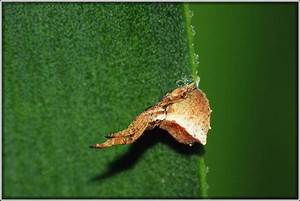
Label: spider